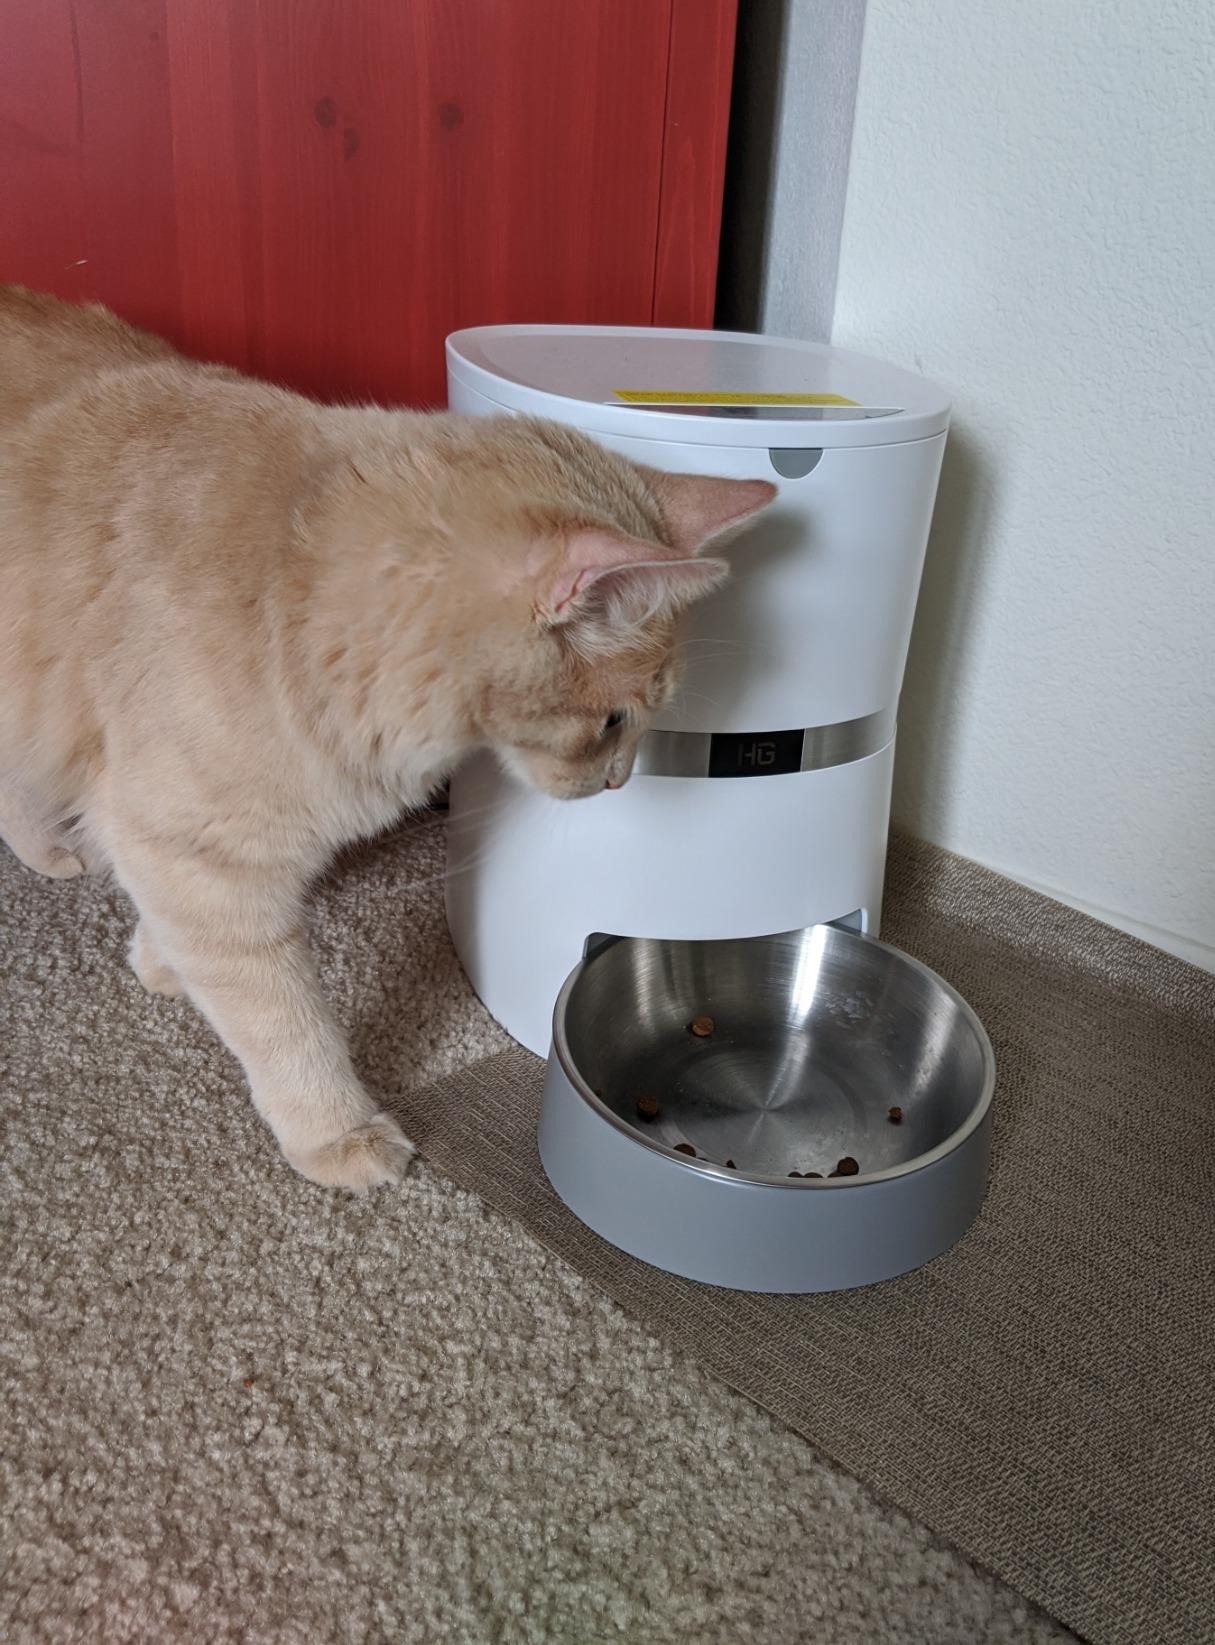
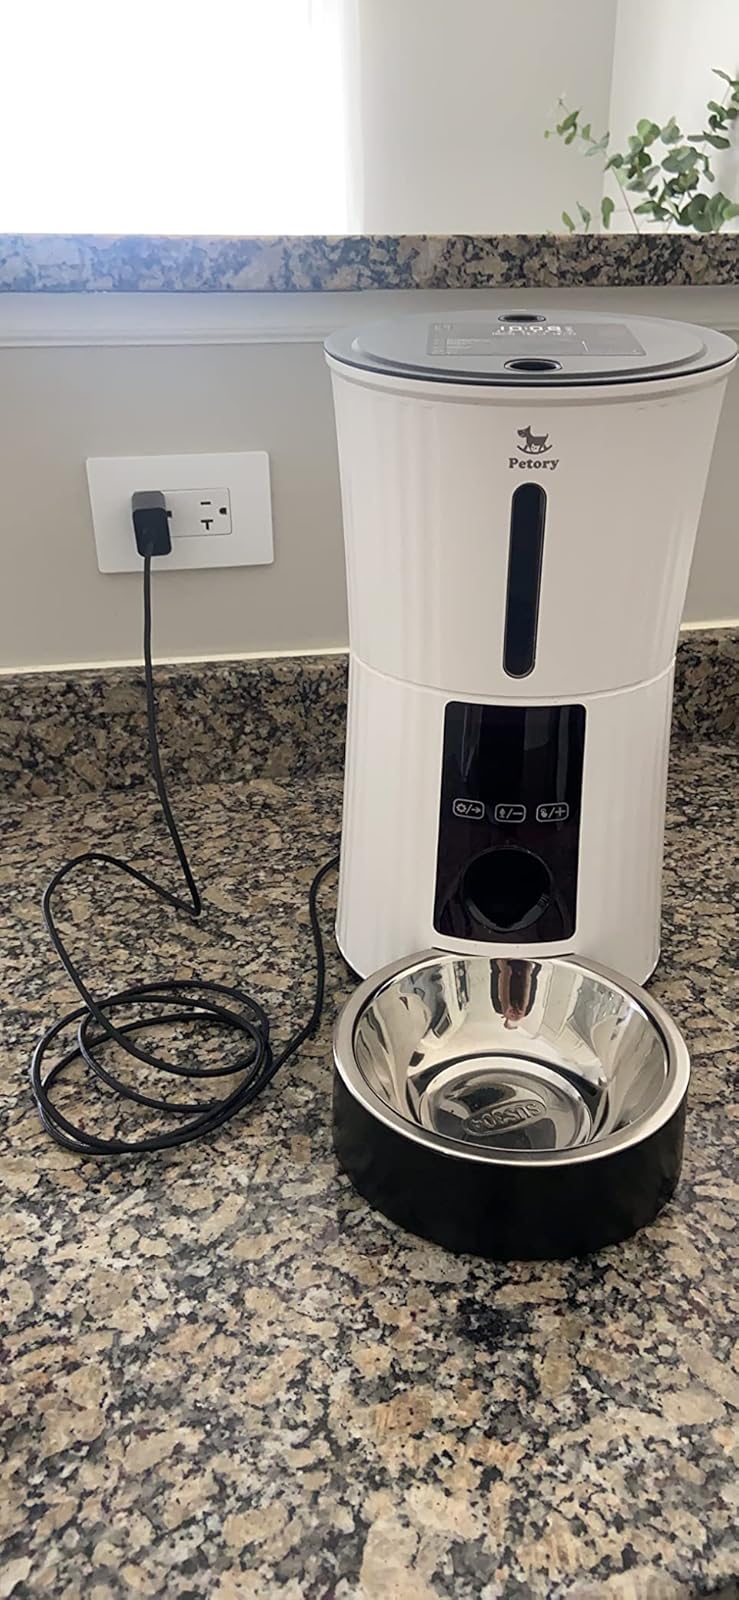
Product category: items_feeder
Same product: no